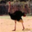
Label: bird